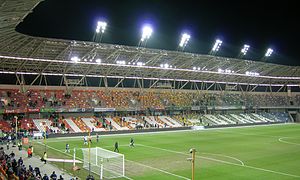
Podbeskidzie Bielsko-Biała
Stadion Miejski (Bielsko-Biała)
Podbeskidzie Bielsko-Biała er en polsk fodboldklub.